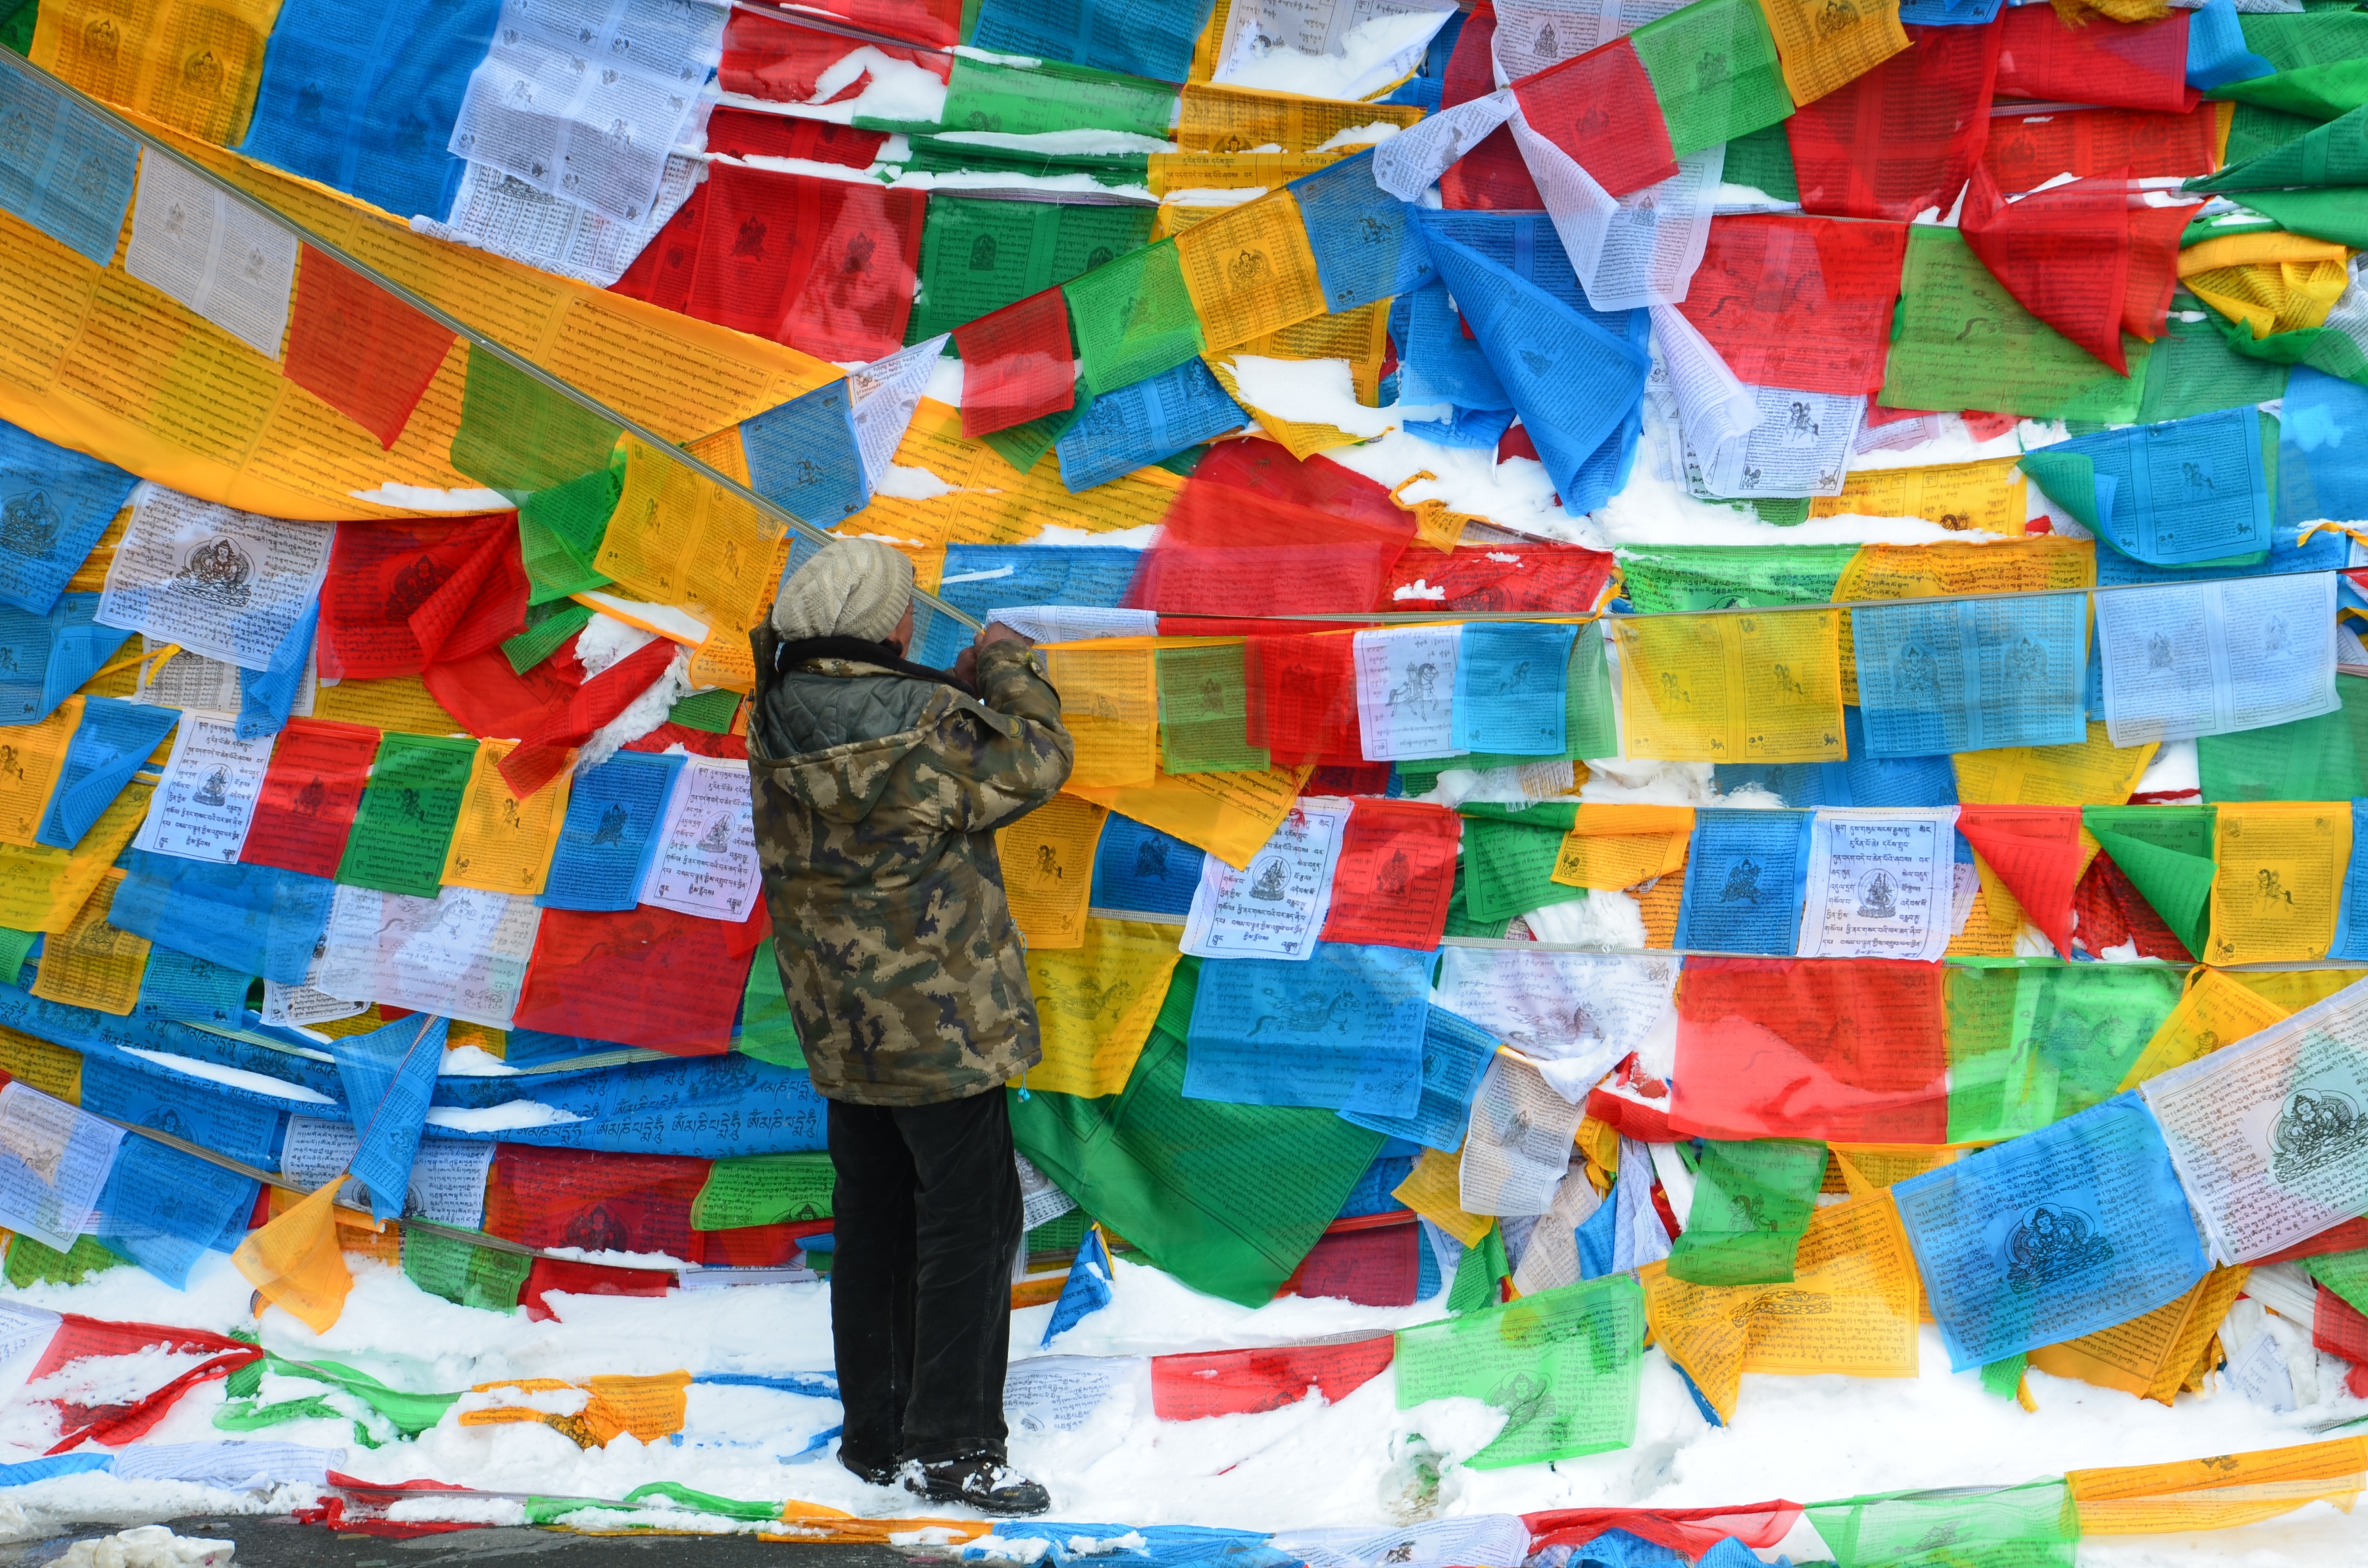
man, person, colourful, color, colorful, painting, textile, art, mural, collage, banners, modern art, motley, child art